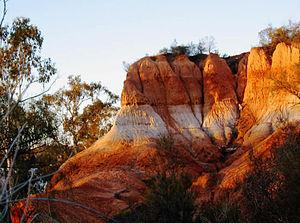
Red Cliffs est une ville du nord de l'État de Victoria en Australie.